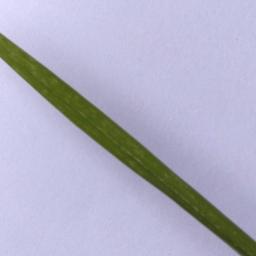
Label: Rice___Healthy